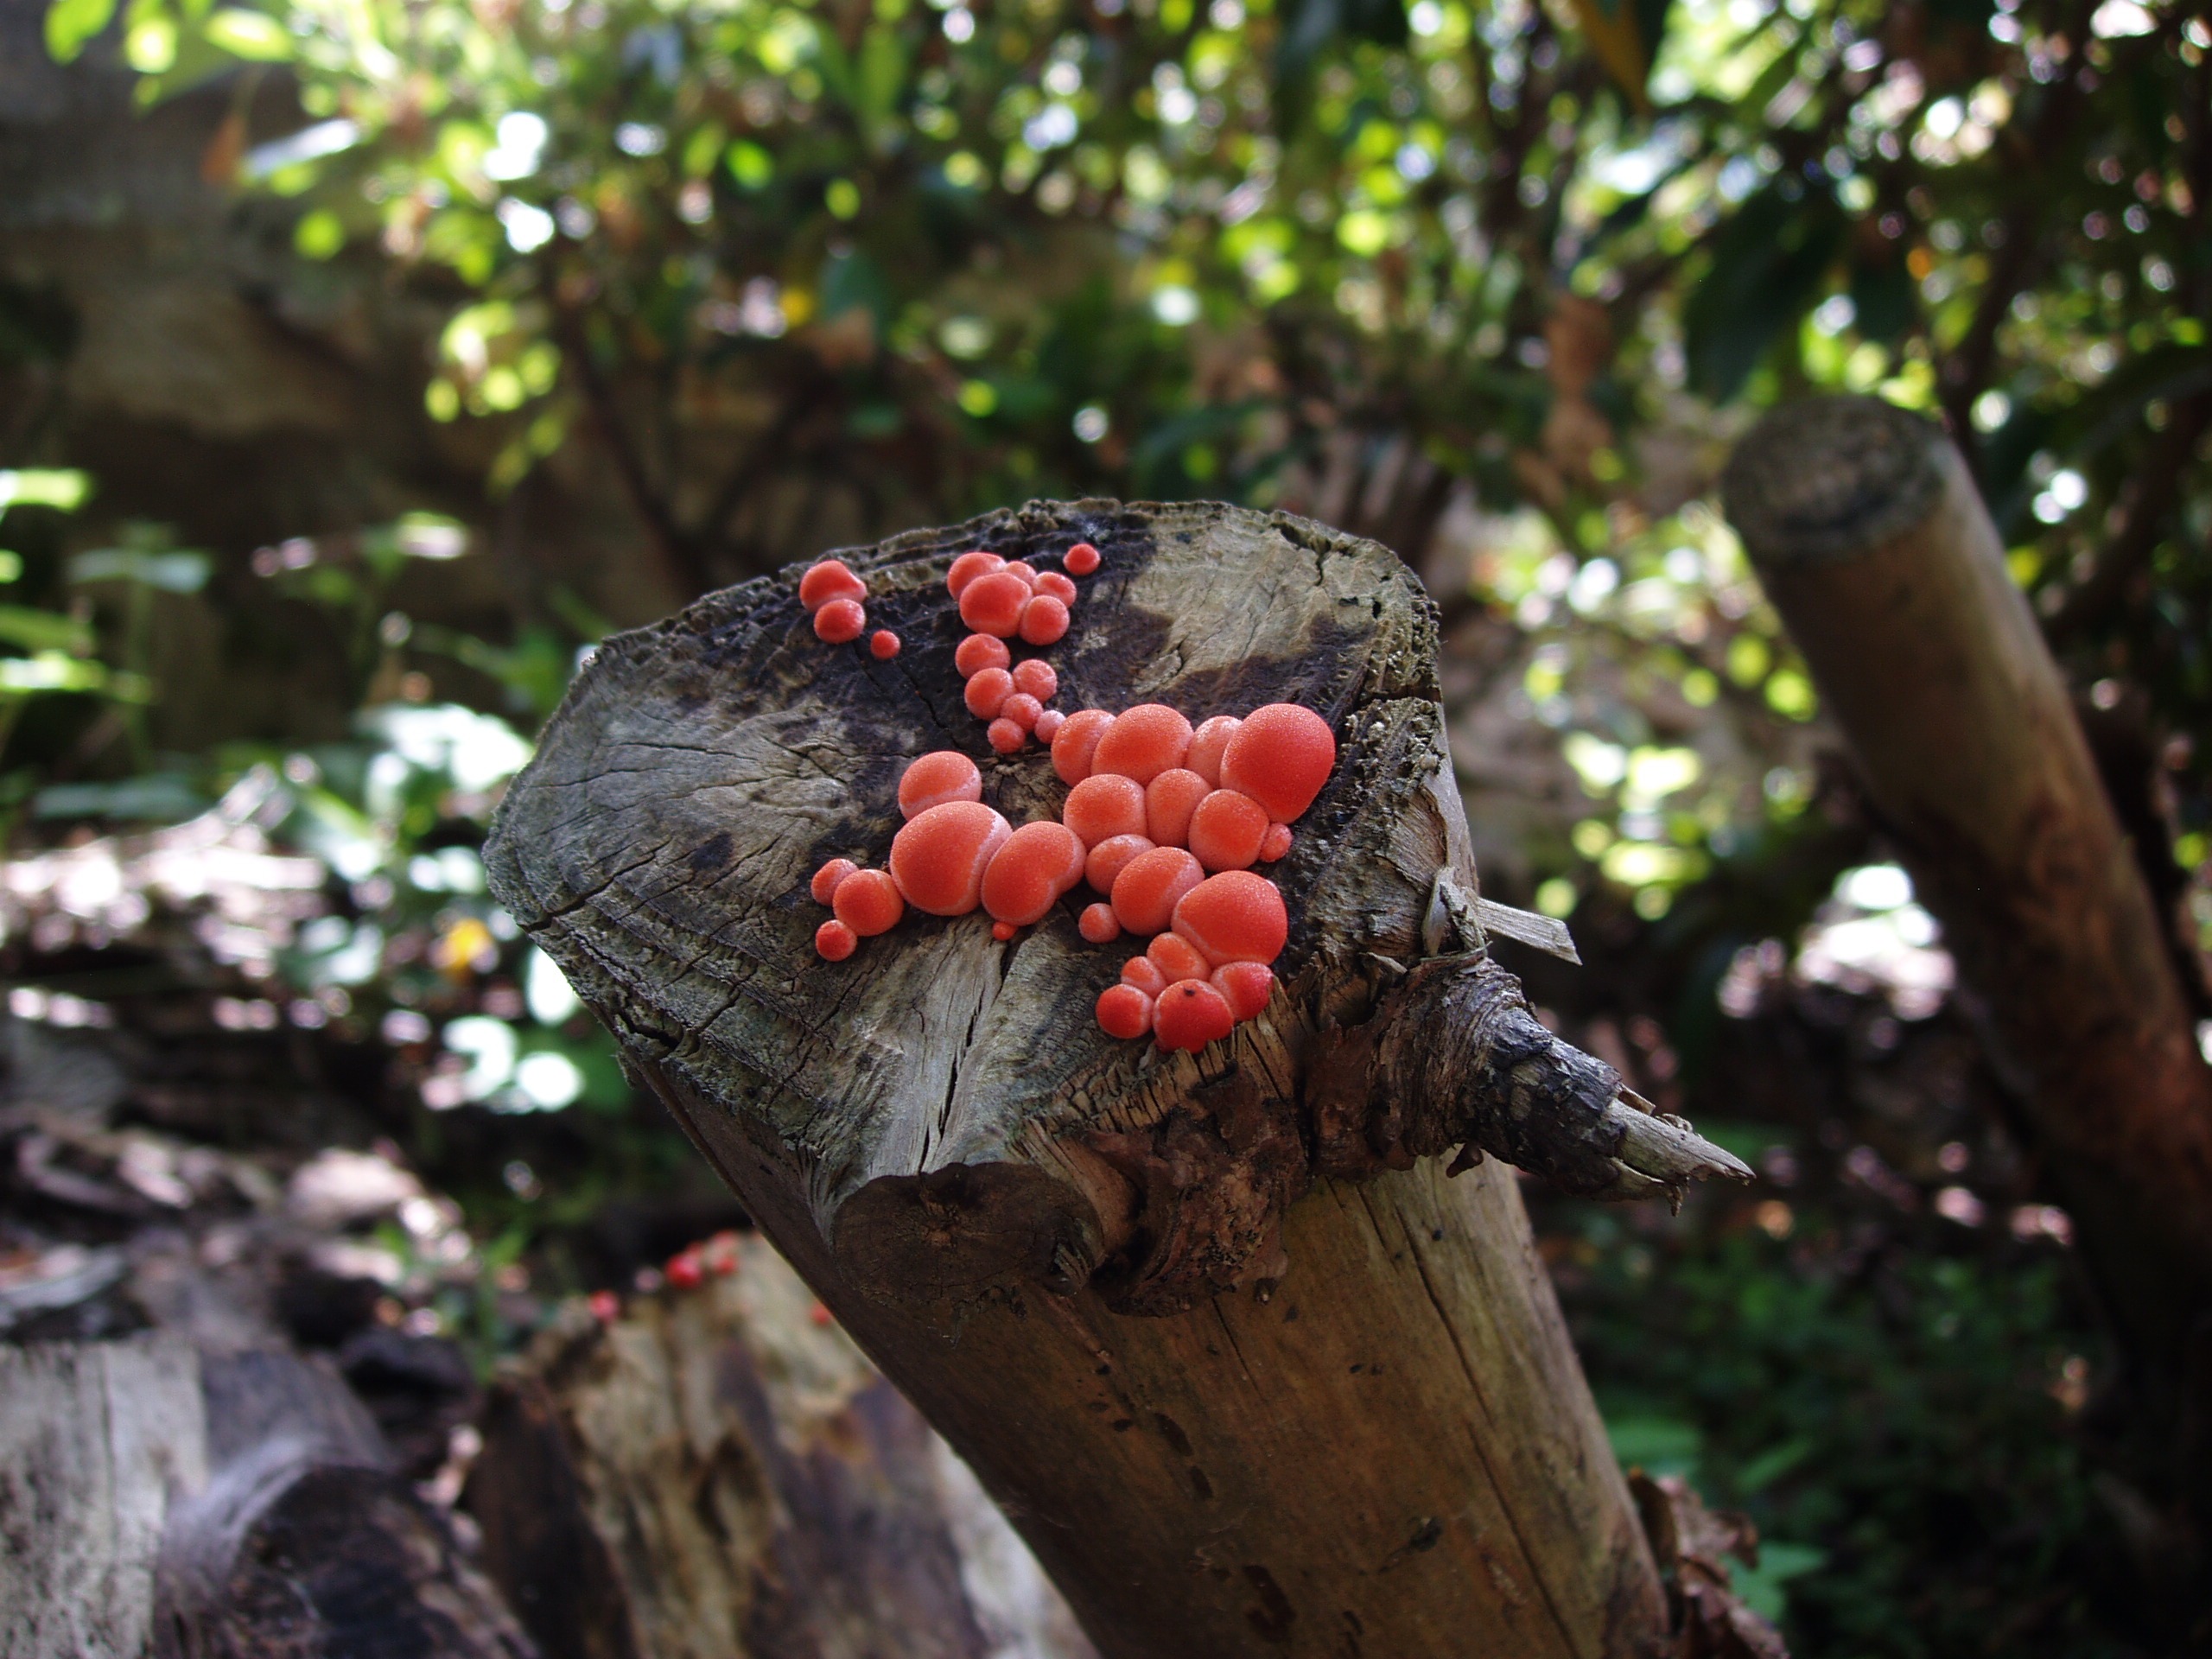
tree, nature, forest, branch, plant, wood, leaf, flower, trunk, summer, dry, wildlife, jungle, autumn, soil, botany, mushroom, garden, flora, fauna, fungus, rainforest, woodland, habitat, macro photography, woody plant